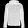
Label: Coat